HNLMS Abraham Crijnssen (1936)

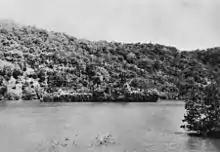
"Abraham Crijnssen", in disguise as a jungle island

"Abraham Crijnssen" was returned to RNN service on 5 May 1943, but remained in Australian waters for most of World War II. On 7 June 1945, the minesweeper left Sydney for Darwin, with the oil lighter (and former submarine) "K9" in tow. On 8 June, the tow cable snapped, and "K9" washed ashore at Seal Rocks, New South Wales.